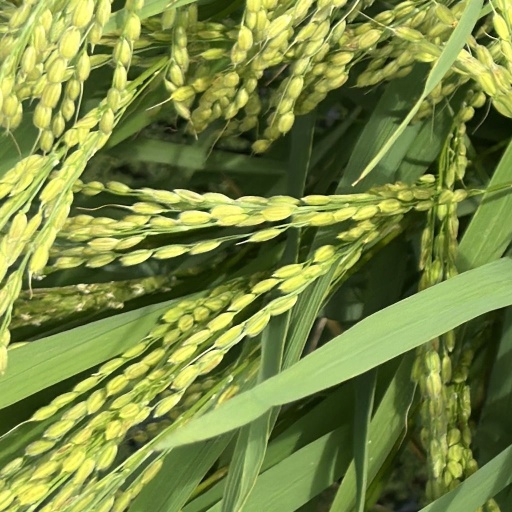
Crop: rice